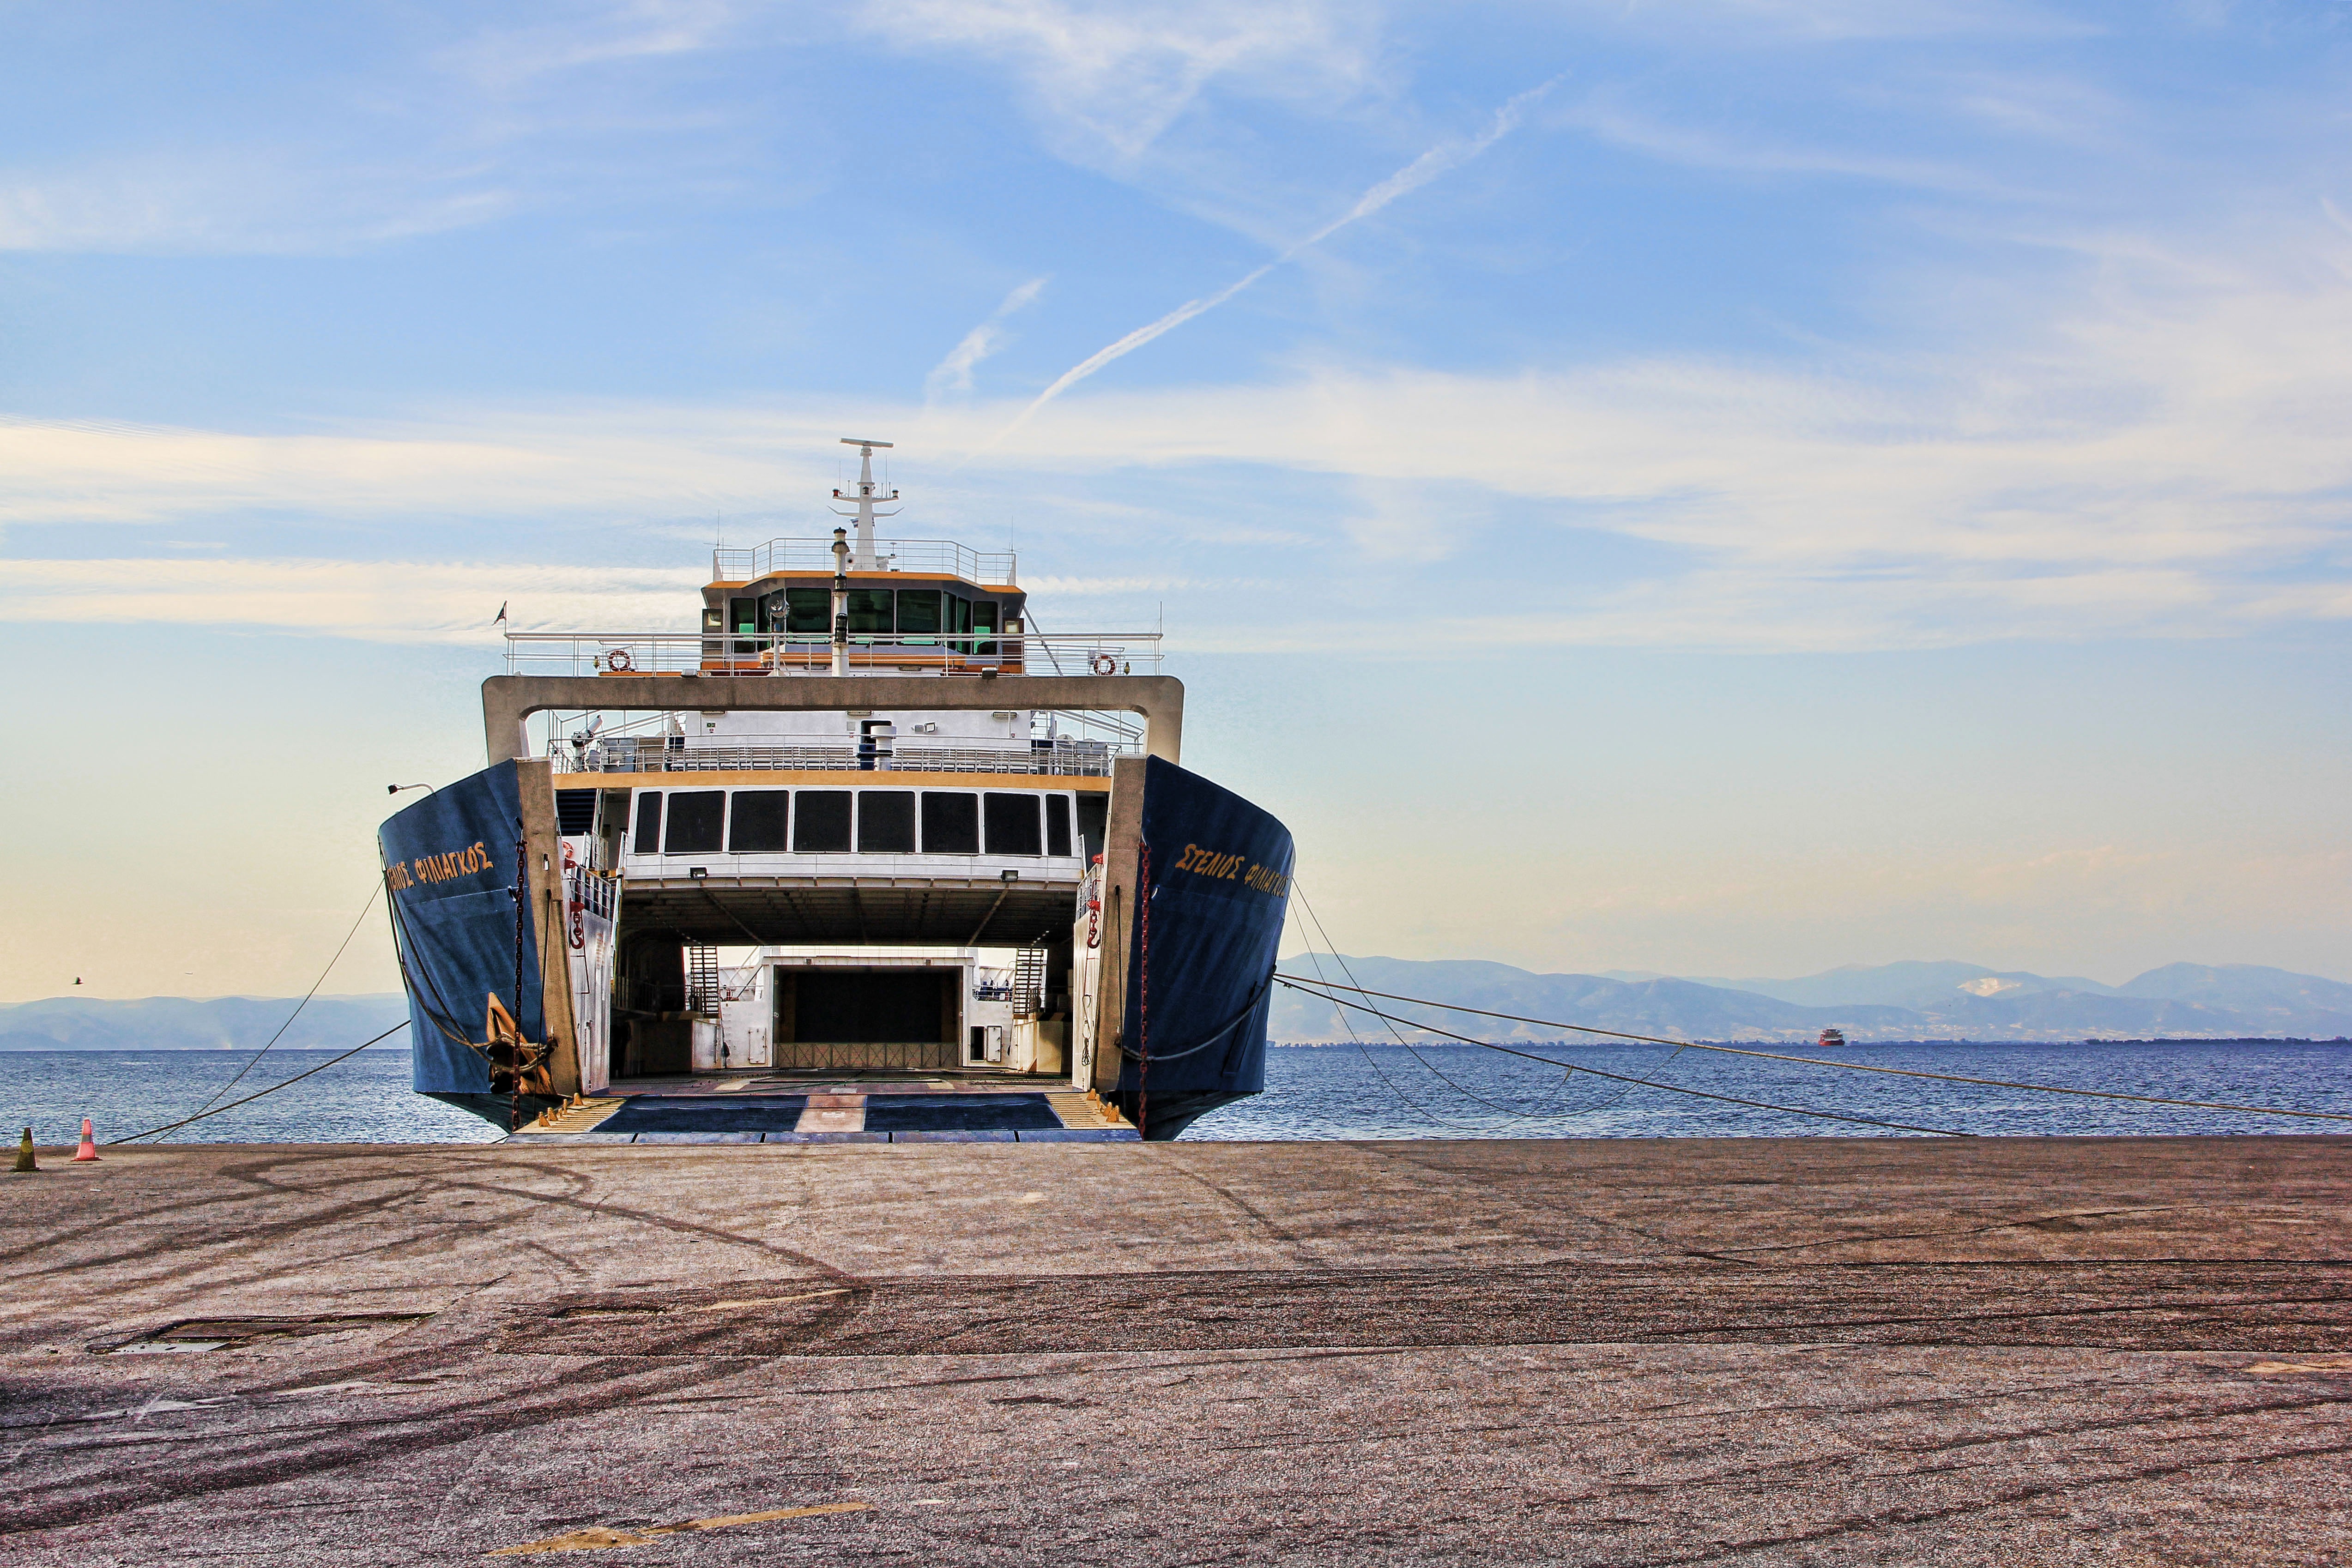
beach, sea, coast, water, ocean, boat, ship, travel, mediterranean, vehicle, yacht, blue, port, ferry, clouds, wide, watercraft, farewell, passenger ship, ferry terminal, car ferry, regular services